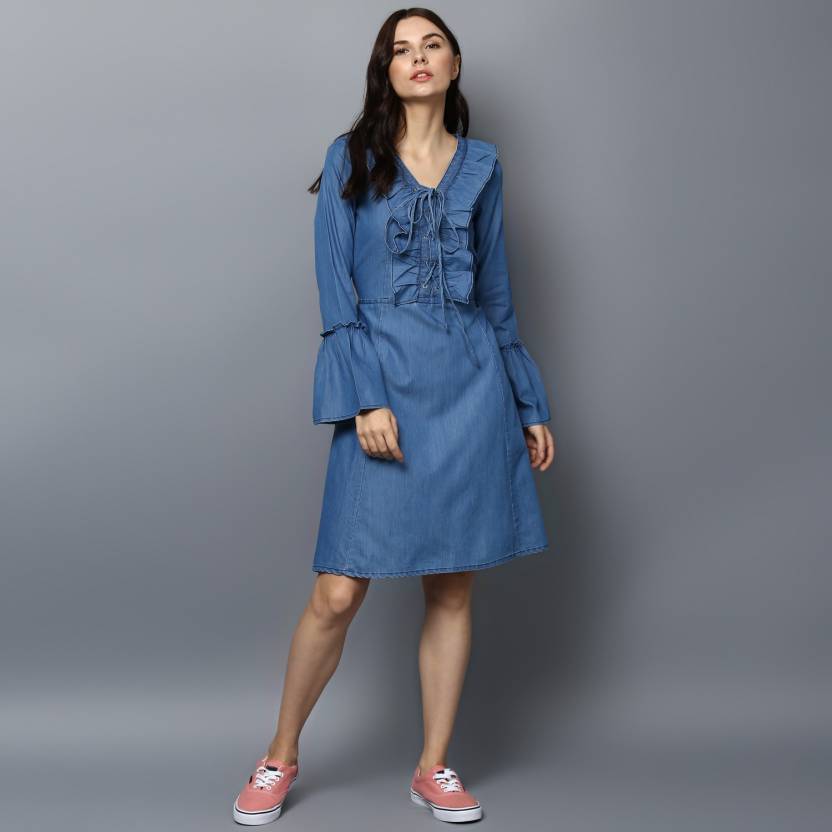
Product: Women Ruffled Blue Dress
Price: ₹764
Colors: Blue
Pattern: Solid
Description: StyleStone Women's Front Ruffle Denim Knee Length Dress